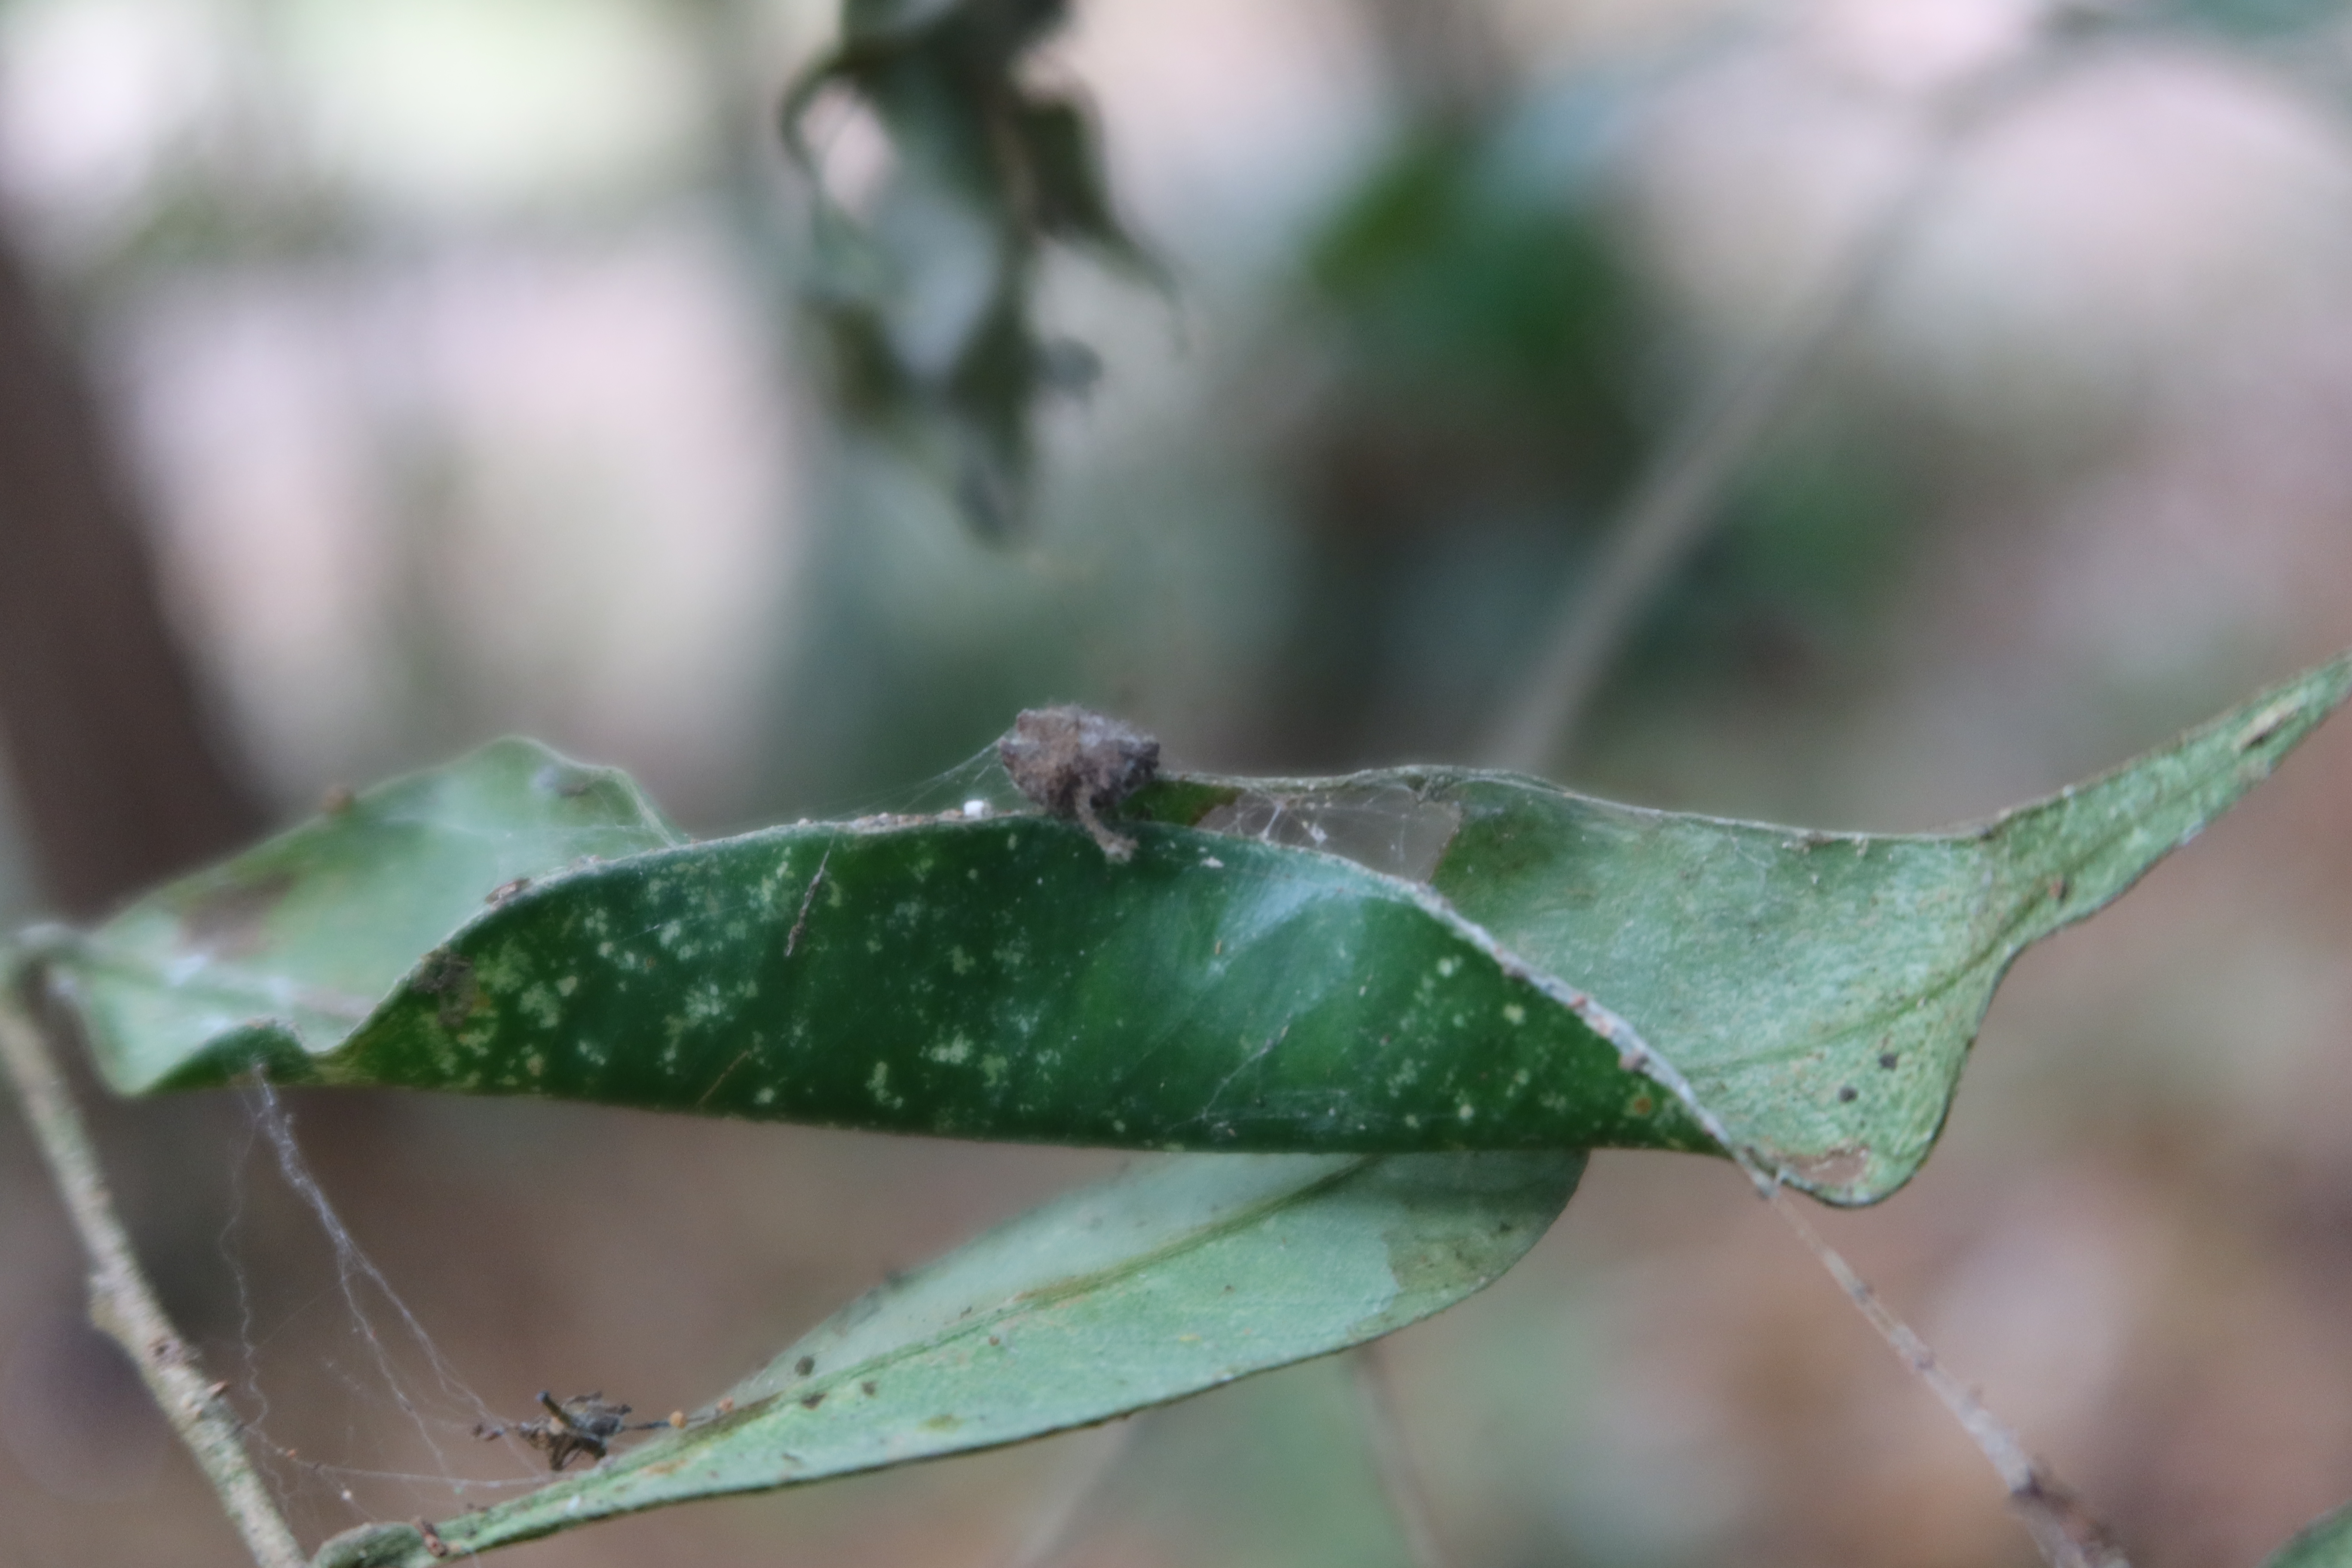
Label: Powdery mildew